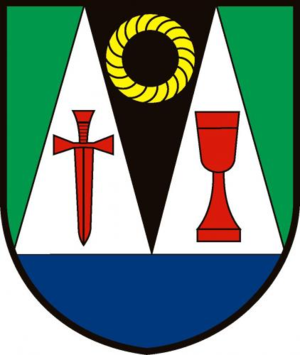
Rovečné est une commune du district de Žďár nad Sázavou, dans la région de Vysočina, en République tchèque. Sa population s'élevait à 623 habitants en 2019.